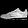
Label: Sneaker